Sir Andrew Buchanan, 1st Baronet

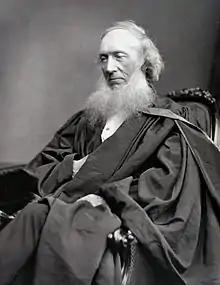
Sir Andrew Buchanan 1st Baronet Portrait

Sir Andrew Buchanan, 1st Baronet, GCB, PC, DL (7 May 1807 – 12 November 1882) was a British diplomat.